Ufuoma McDermott

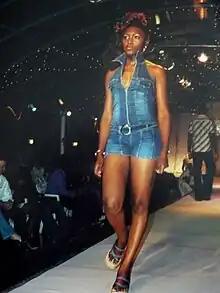
Ufuoma Ejenobor on the runway for Collectibles

By 2002, she had participated in two mini-pageants, won the Miss Ebony beauty pageant and partaken in her first national pageant: Miss Commonwealth (Vanessa Ekeke), where she won the Miss Congeniality prize. Later the same year, she emerged 1st runner up in the queen Afrik beauty pageant (Tamilore Kuboye).